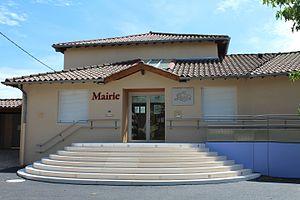
Mairie de la commune de Laiz.
Laiz est une commune française, située dans le département de l'Ain en région Auvergne-Rhône-Alpes. Commune de 1212 habitants en 2017 appartenant au canton de Vonnas, Laiz appartient à l'unité urbaine de Pont-de-Veyle, ce qui lui permet de connaître une croissance démographique depuis quelques années.